Missouri Route 75

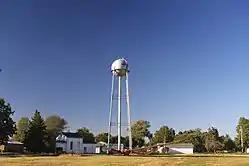
Water tower in Anniston

All of the route is in Mississippi County. In 2015, the Missouri Department of Transportation (MoDOT) measured about 796 vehicles, including 66 trucks, traveling on the route near Anniston on average each day.